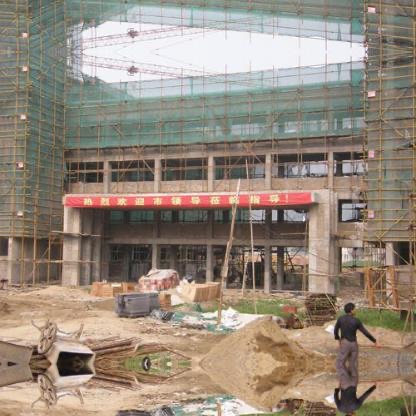
Objects in the image:
label: head
label: head